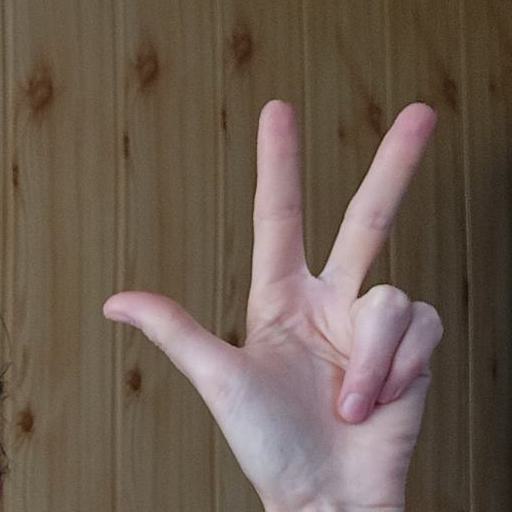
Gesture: three2